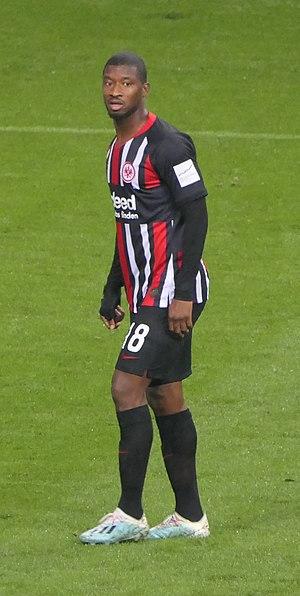
Almamy Touré, né le 28 avril 1996 à Bamako, est un footballeur franco-malien qui évolue au poste de défenseur à l'Eintracht Francfort.